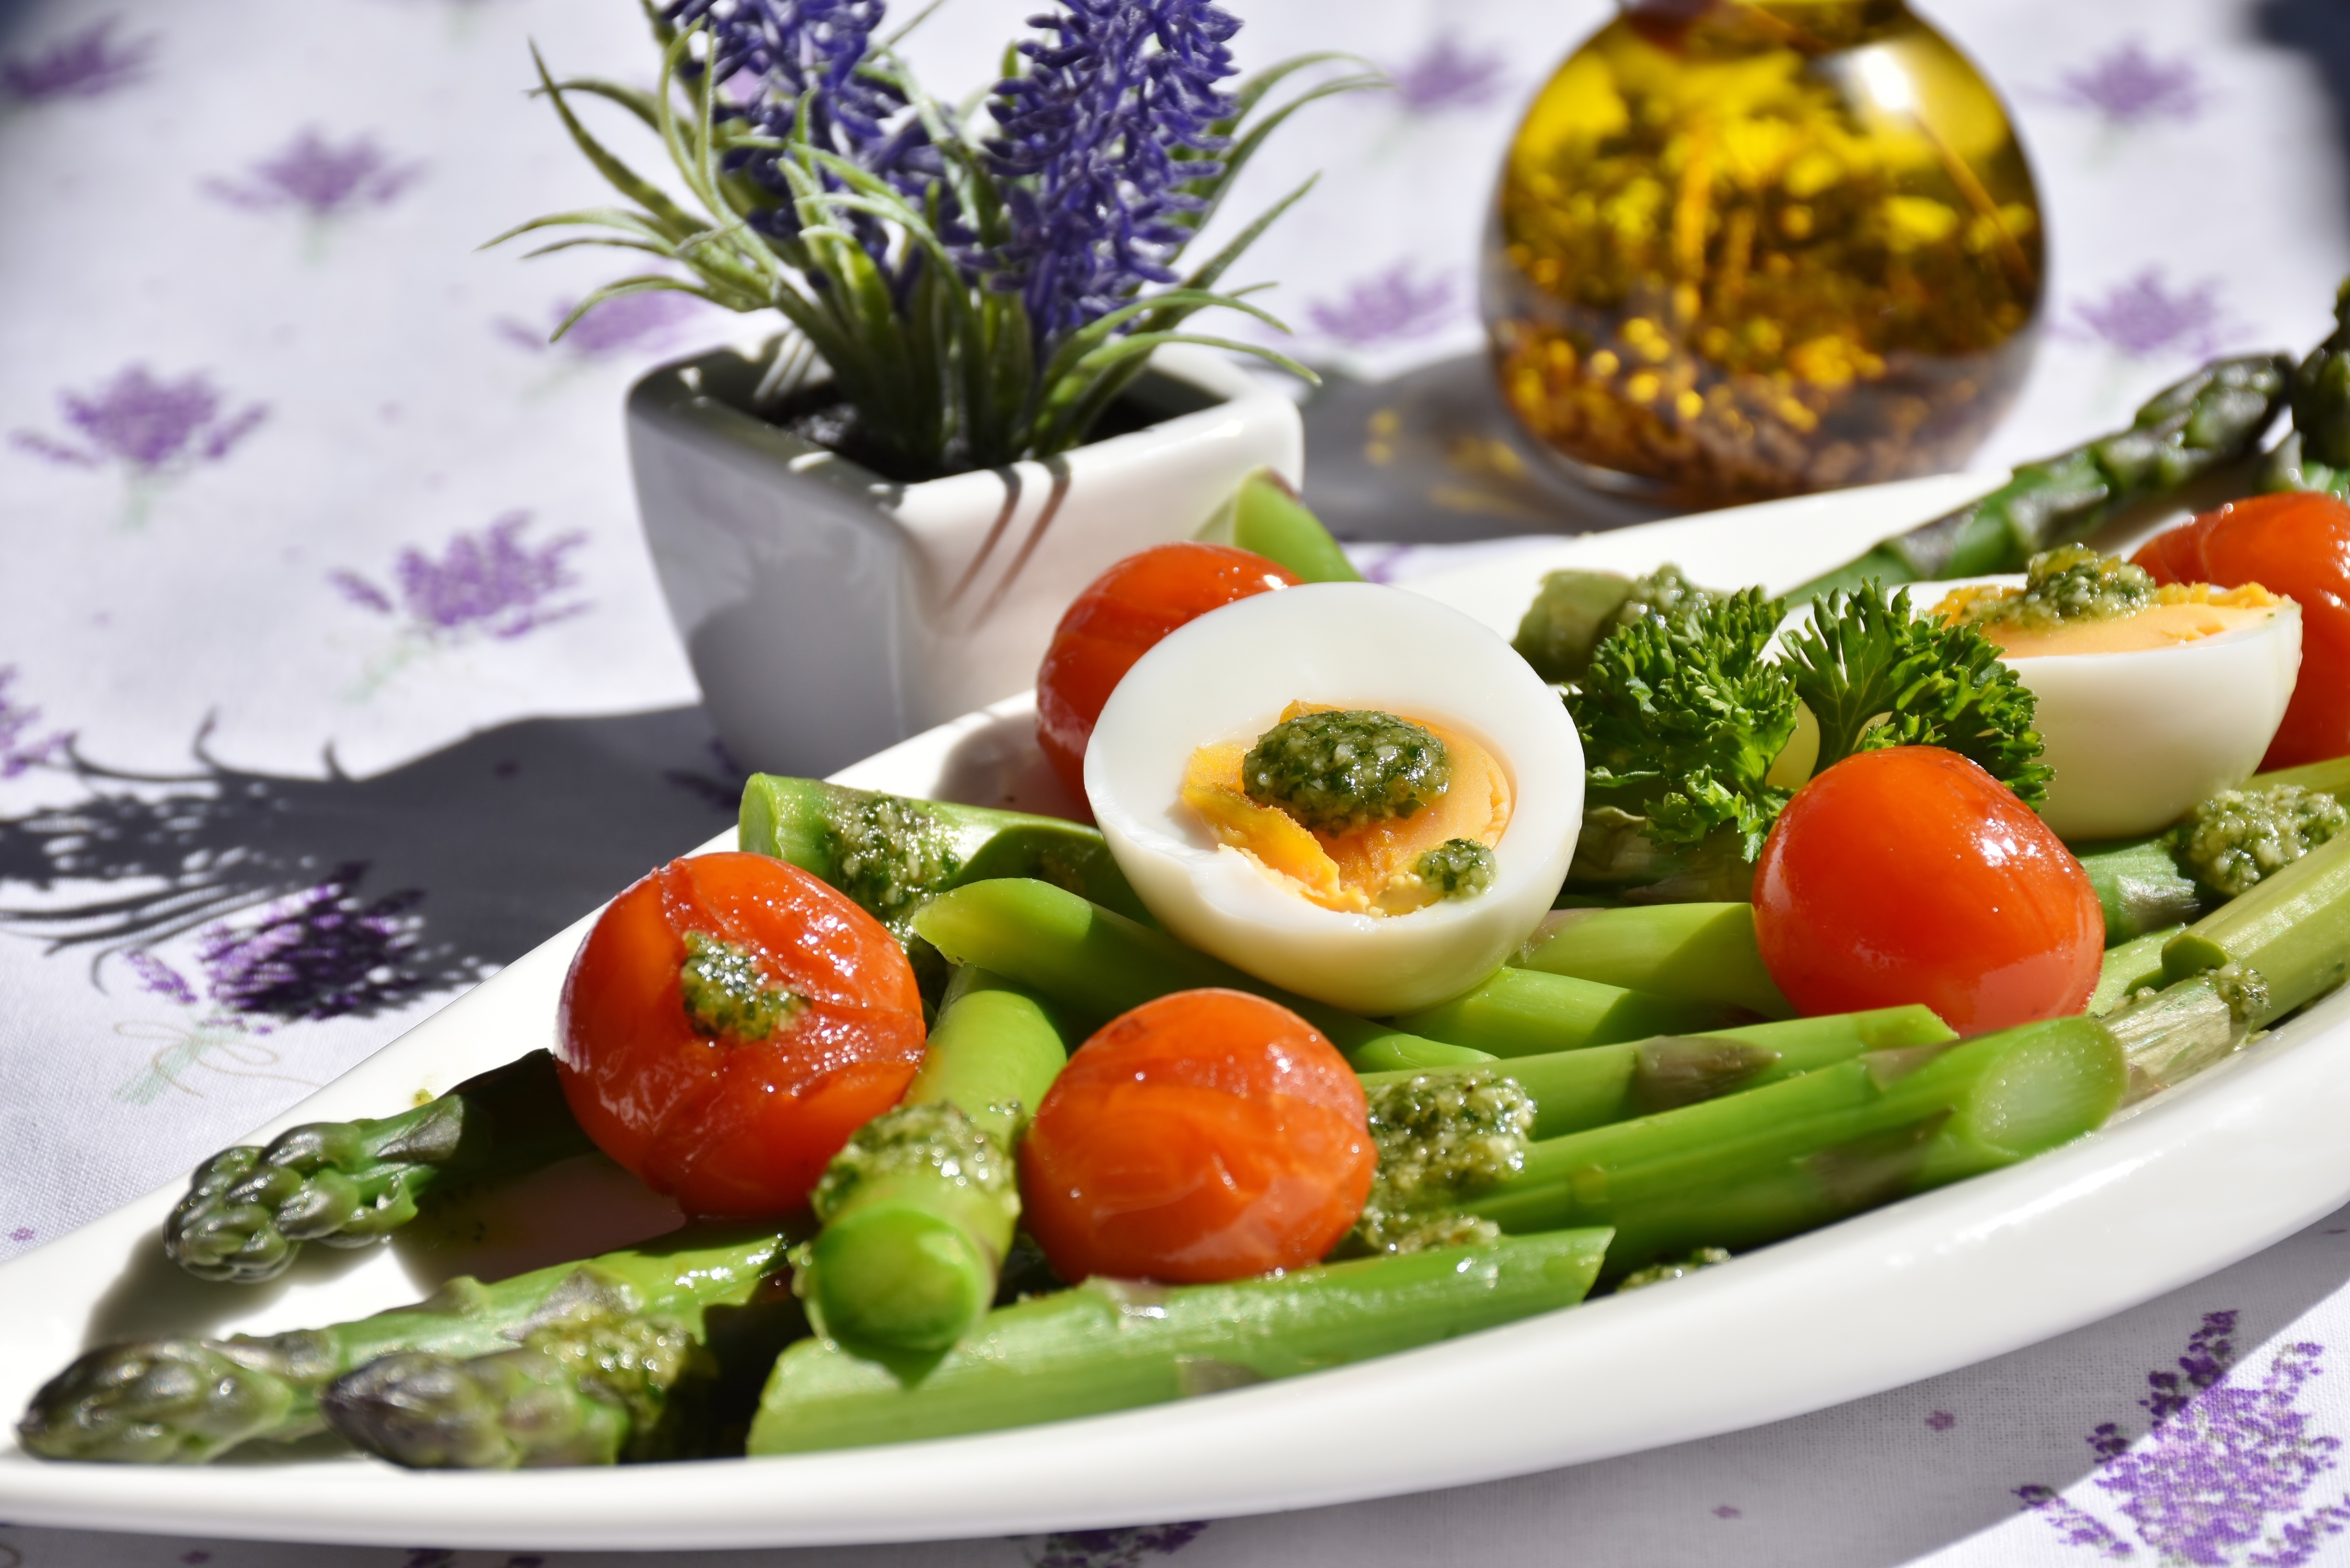
dish, meal, food, salad, spring, green, produce, vegetable, healthy, eat, lunch, cuisine, egg, pesto, cook, grill, vegetables, tomatoes, oil, diet, asparagus, greek food, hors d oeuvre, green asparagus, asparagus time, low carb, b rlauch pesto, asparagus plants